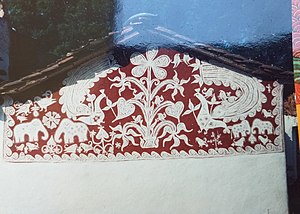
Malerkunst i Indien / Nutidig landkunst (vernakulær kunst) / Stammekunst / Meena stammen fra Rajasthan og Madhya Pradesh
Meena maleri fra Rajasthan
Malerkunst i Indien, der først og fremmest er inspireret af religioner og styret af præcise tekster, giver praktisk taget kun lidt plads til kreativitet. Kunstens væsentlige formål er at fremme adgang til det guddommelige. Viden om de unikke kvaliteter i indisk kunst skabes gennem forståelsen af filosofisk tænkning, den rige kulturelle, sociale og religiøse historie samt gennem det politiske perspektiv af kunstværkerne.